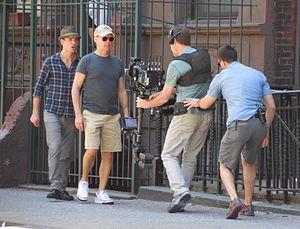
Birdman ou ou Birdman ou au Québec, Birdman or en version originale, est un film américain co-écrit, co-produit et réalisé par Alejandro González Iñárritu, sorti en 2014.